French Somaliland in World War II

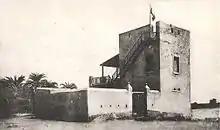
French fort at Loyada, occupied by the Italians in August 1940

On 17 June some Italian Meridionali Ro.37bis aircraft undertook a reconnaissance of Djibouti, noting five or six warships in the port and about twenty aircraft at a nearby aerodrome. That same day, the French evacuated the outlying station of Dadda'to and Douméra on the border, although whether it had come under Italian attack is a matter of dispute. The French soon re-occupied it. On 21 June eleven Caproni Ca.133s bombed Djibouti in the largest raid of the colony's brief war. Anti-aircraft fire was intense and two Italian aircraft failed to return, but fires and explosions were seen in Djibouti. Overnight, several waves of Savoia-Marchetti SM.81 bombers attacked the port facilities. On 22 June the Italians suspected the British might try to establish a forward base at Djibouti, and five Ro.37bis, four CR.42 and one CR.32 aircraft based out of Dire Dawa strafed the airfield there. An Italian pilot described this attack in his diary: "The anti-aircraft defence is very poor ... We make another turn to see if any of the French fighters will have the courage to take off. Not one!" Some French Potez 25 TOE reconnaissance aircraft bombed Italian installations at Dewele in retaliation.